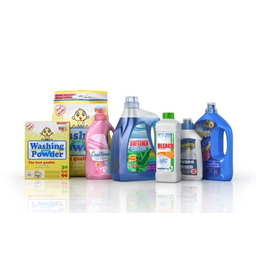
Label: plastic